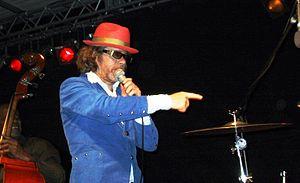
Helge Schneider, né le 30 août 1955 à Mülheim an der Ruhr, est un humoriste, musicien de jazz multi-instrumentiste, auteur, metteur en scène, réalisateur et acteur allemand.